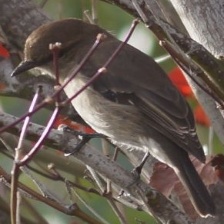
Species: DUSKY ROBIN
Scientific name: MELANODRYAS VITTATA
ImageNet parent category: robin